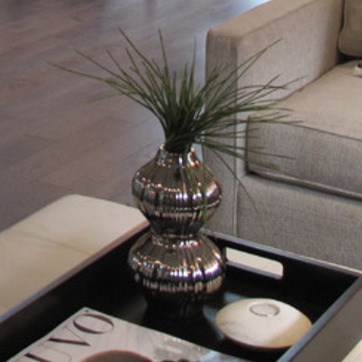
Material: metal